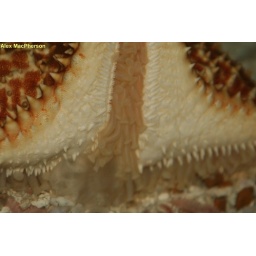
The clear tube feet are moved by water pressure in the water vascular system.